St. Louis Blues

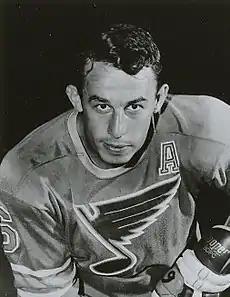
Jim Roberts was the first selected skater by the Blues in the 1967 NHL expansion draft. He played with the Blues from 1967 to 1972.

Lynn Patrick initially served as general manager and head coach. However, he resigned as head coach in late November after recording a 4–13–2 record. He was replaced by assistant coach Scotty Bowman, who thereafter led the team to a winning record for the rest of the season. Like the other five expansion teams, the Blues' roster consisted primarily of castoffs from the Original Six and players who had previously never managed to break out of the minor leagues. As part of the expansion, the NHL had agreed to put all of the expansion teams in the new Western Division, an arrangement which was intended to ensure all of the new teams all had an equal chance of reaching the playoffs.